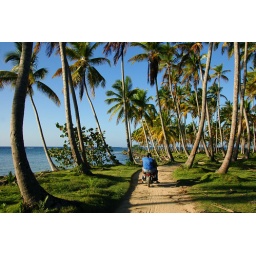
A Couple of friends on a motorcycle on a peaceful beach road near Las Galeras, Dominican Republic.